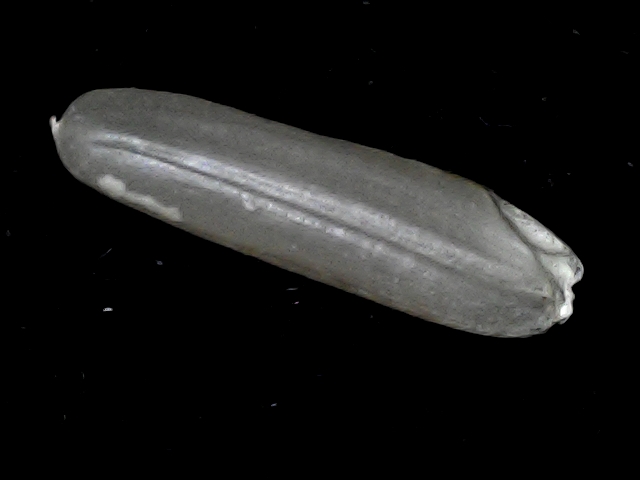
Rice variety: BD57